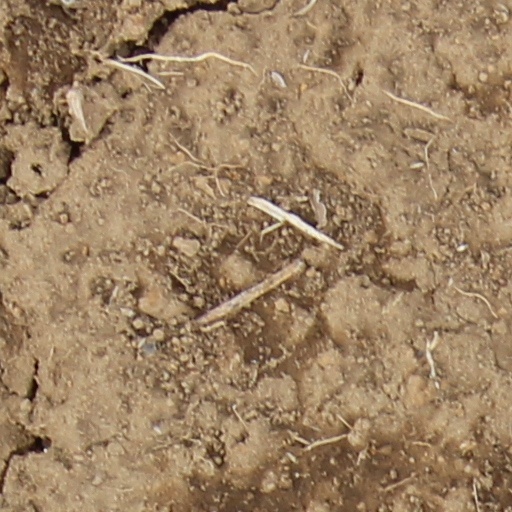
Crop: wheat